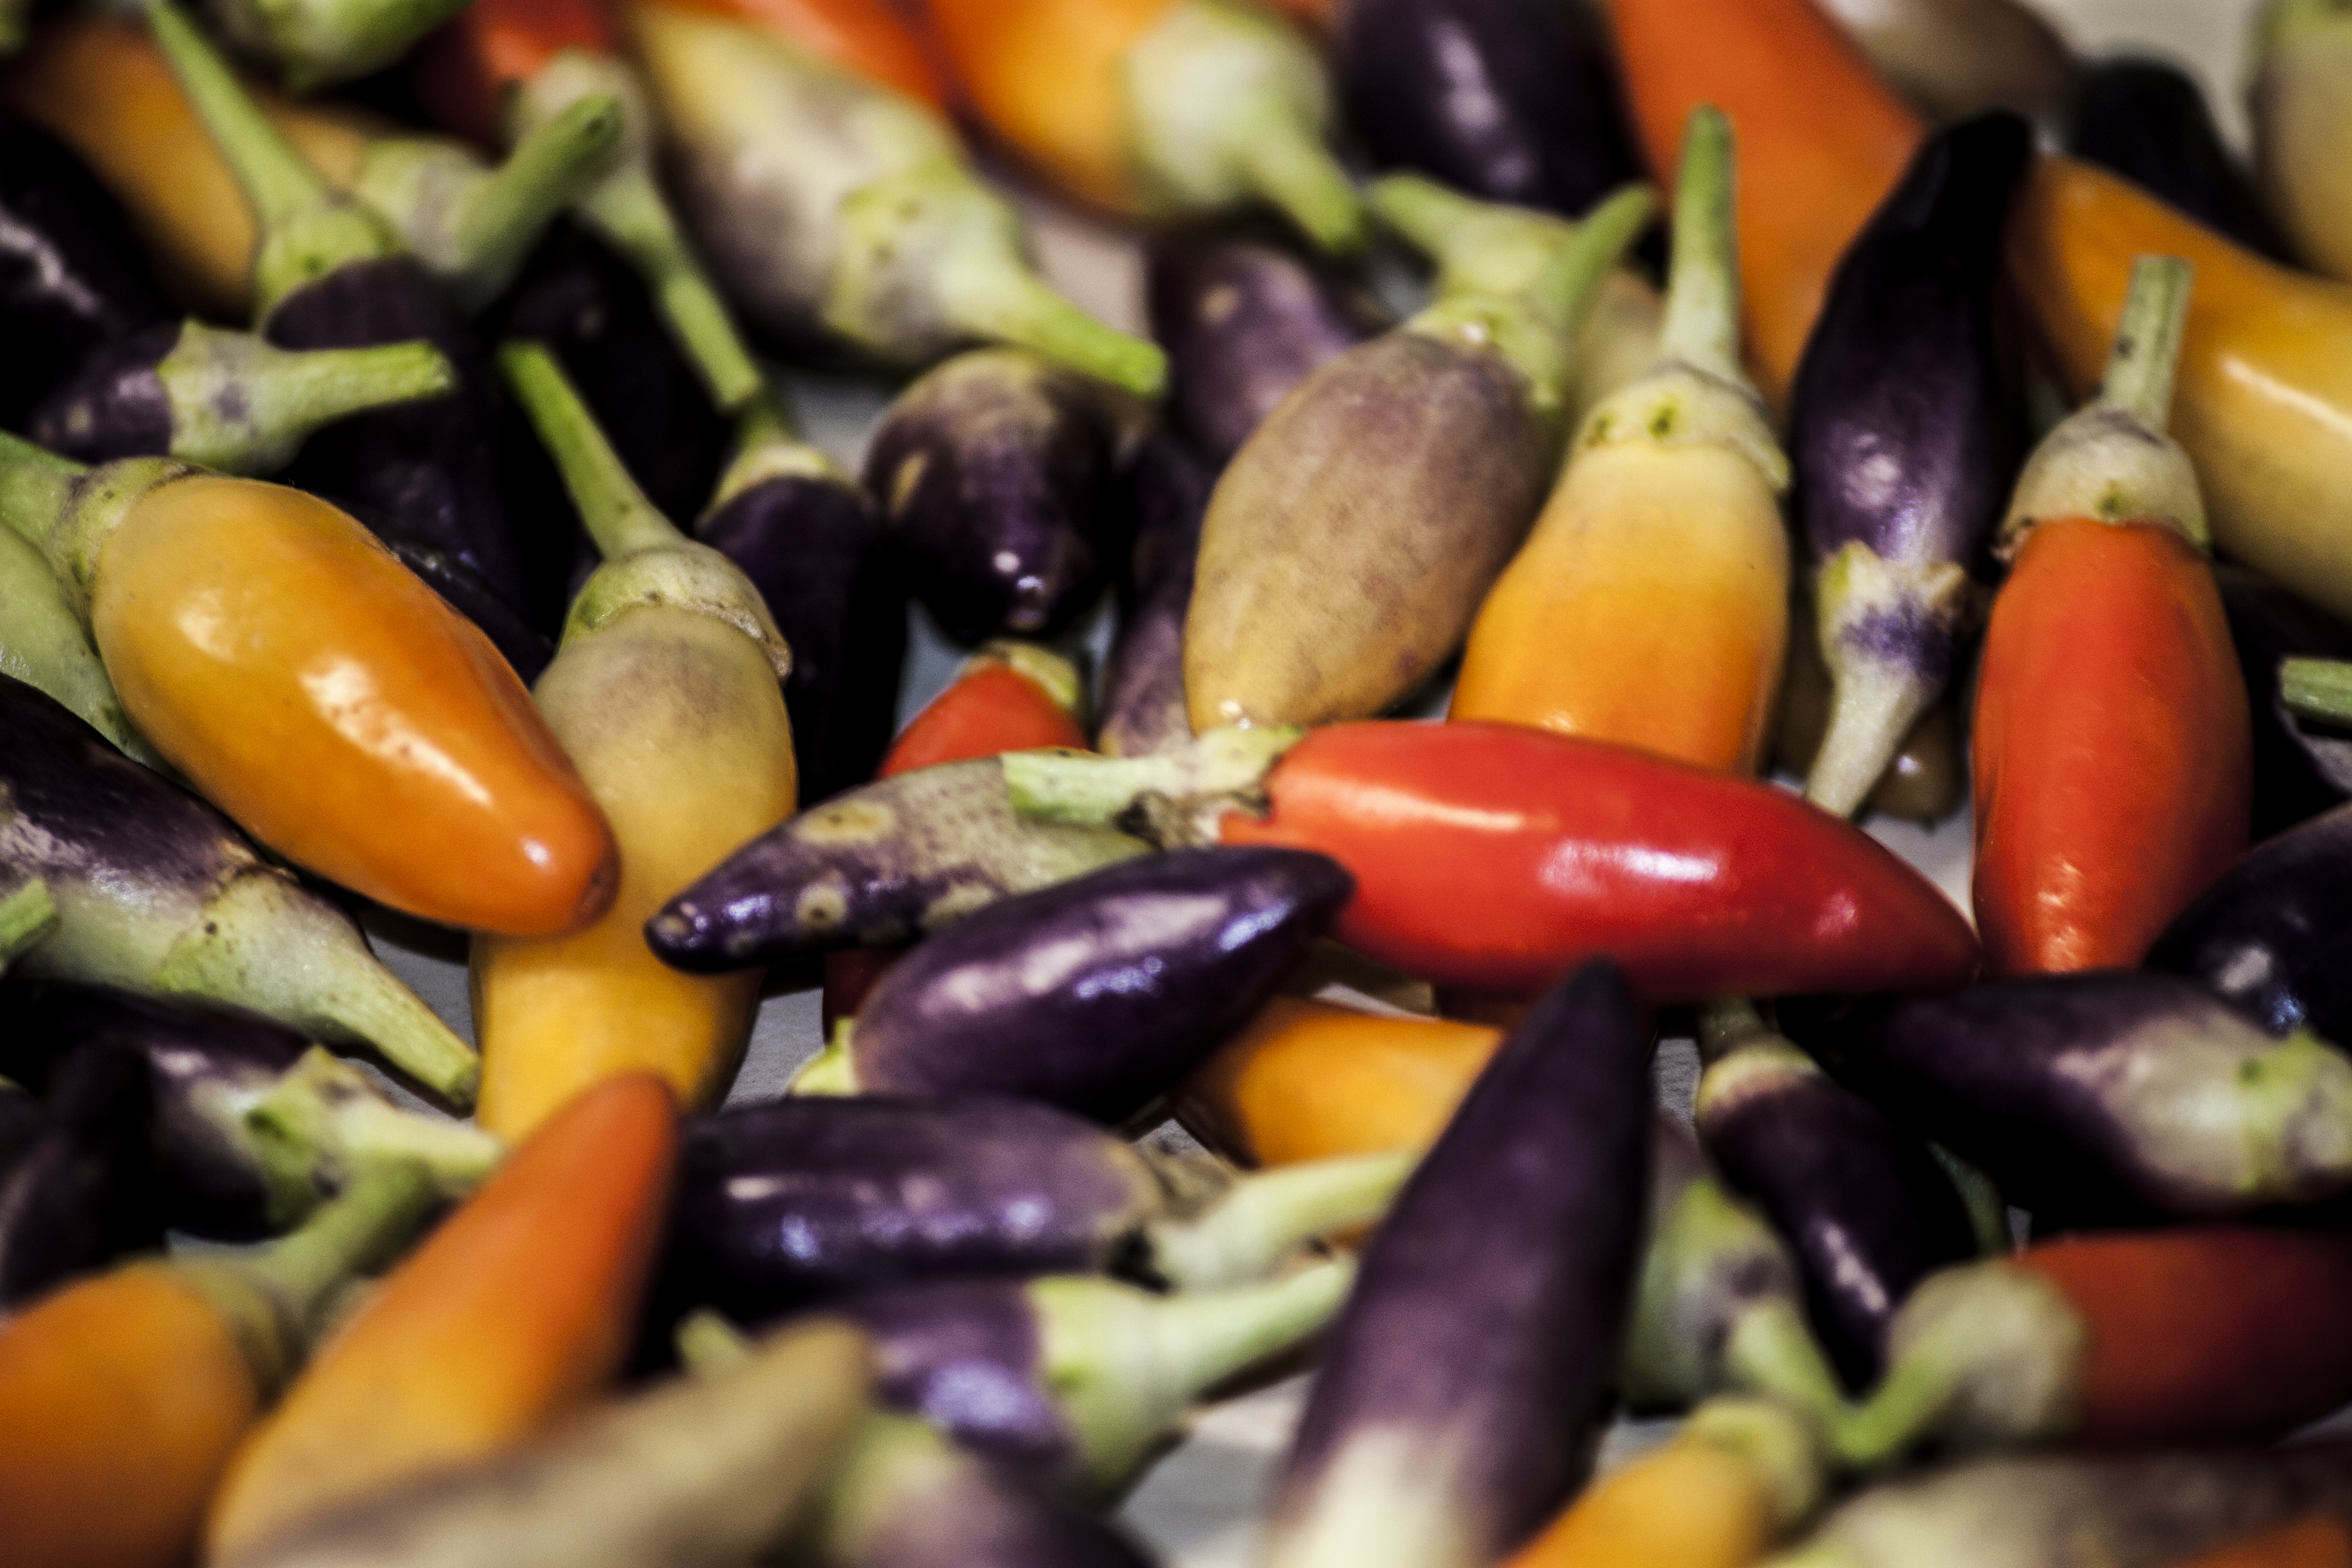
dish, food, produce, vegetable, uk, objects, colours, capsicumannuum, peterborough, lifestudy, flowering plant, land plant, chilies, chinesefivecolourchili